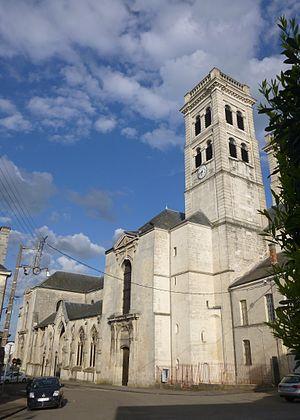
Vue générale de la façade sur rue de la cathédrale de Verdun, avec les deux transepts et la nef collatérale.
La cathédrale Notre-Dame de Verdun est une cathédrale catholique romaine située à Verdun, dans le département de la Meuse en région Grand Est. Siège épiscopal du diocèse de Verdun, elle est élevée à la dignité de basilique par le pape Pie XII en 1947.
Le plan roman-rhénan, qui évolue en chevet harmonique lorrain ou chevet tréviro-lorrain, est un type de plan d'église qui se rencontre principalement sur une zone située autour de la Meuse et de la Moselle, correspondant a peu près à l'ancien archidiocèse de Trèves. Il s'est développé entre la fin du Xᵉ siècle et le début du XIIIᵉ siècle, tout en gardant une influence dans les styles régionaux par la suite.